Melvin Williams (admiral)

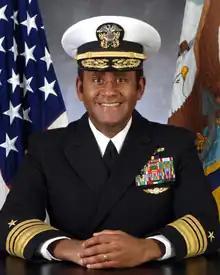
VADM (ret.) Melvin G. Williams Jr.

Vice Admiral Melvin Gene Williams Jr. (born November 3, 1955) is an American retired officer in the United States Navy. He is the former Commander, U.S. Second Fleet and former director, Combined Joint Operations from the Sea Center of Excellence.